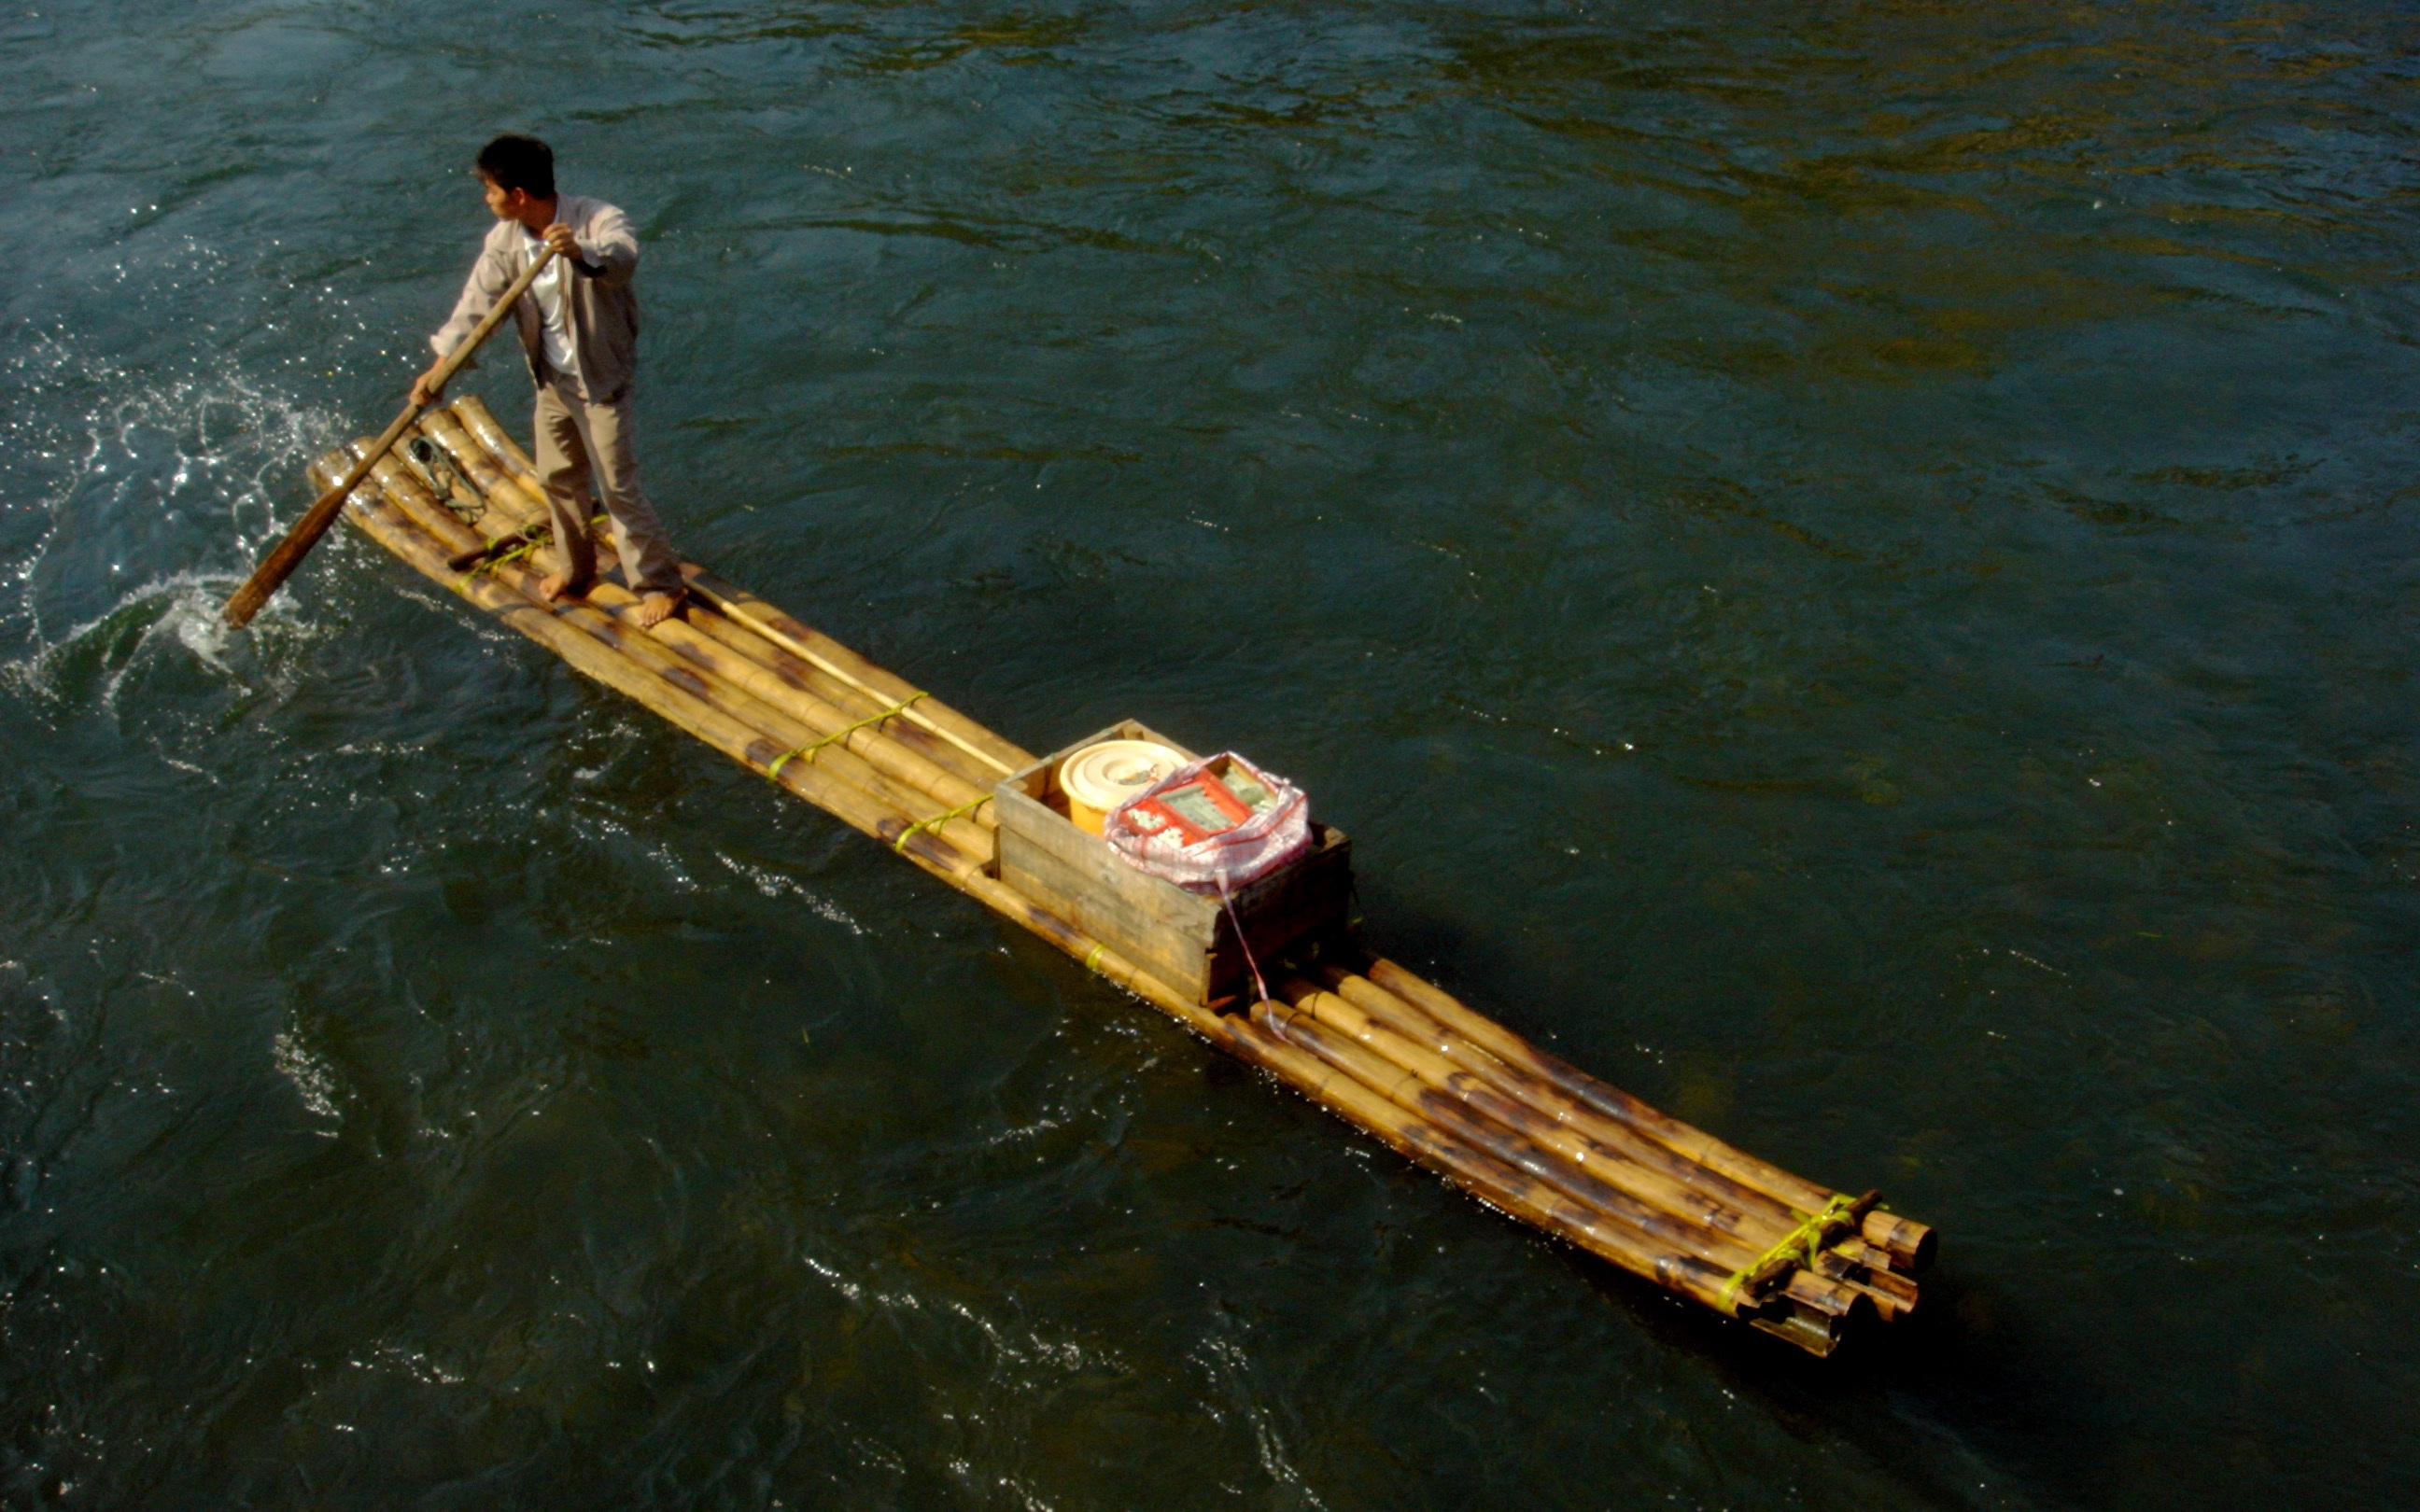
sea, water, boat, river, transportation, paddle, reflection, vehicle, mast, float, boating, china, watercraft, bamboo, raft, watercraft rowing